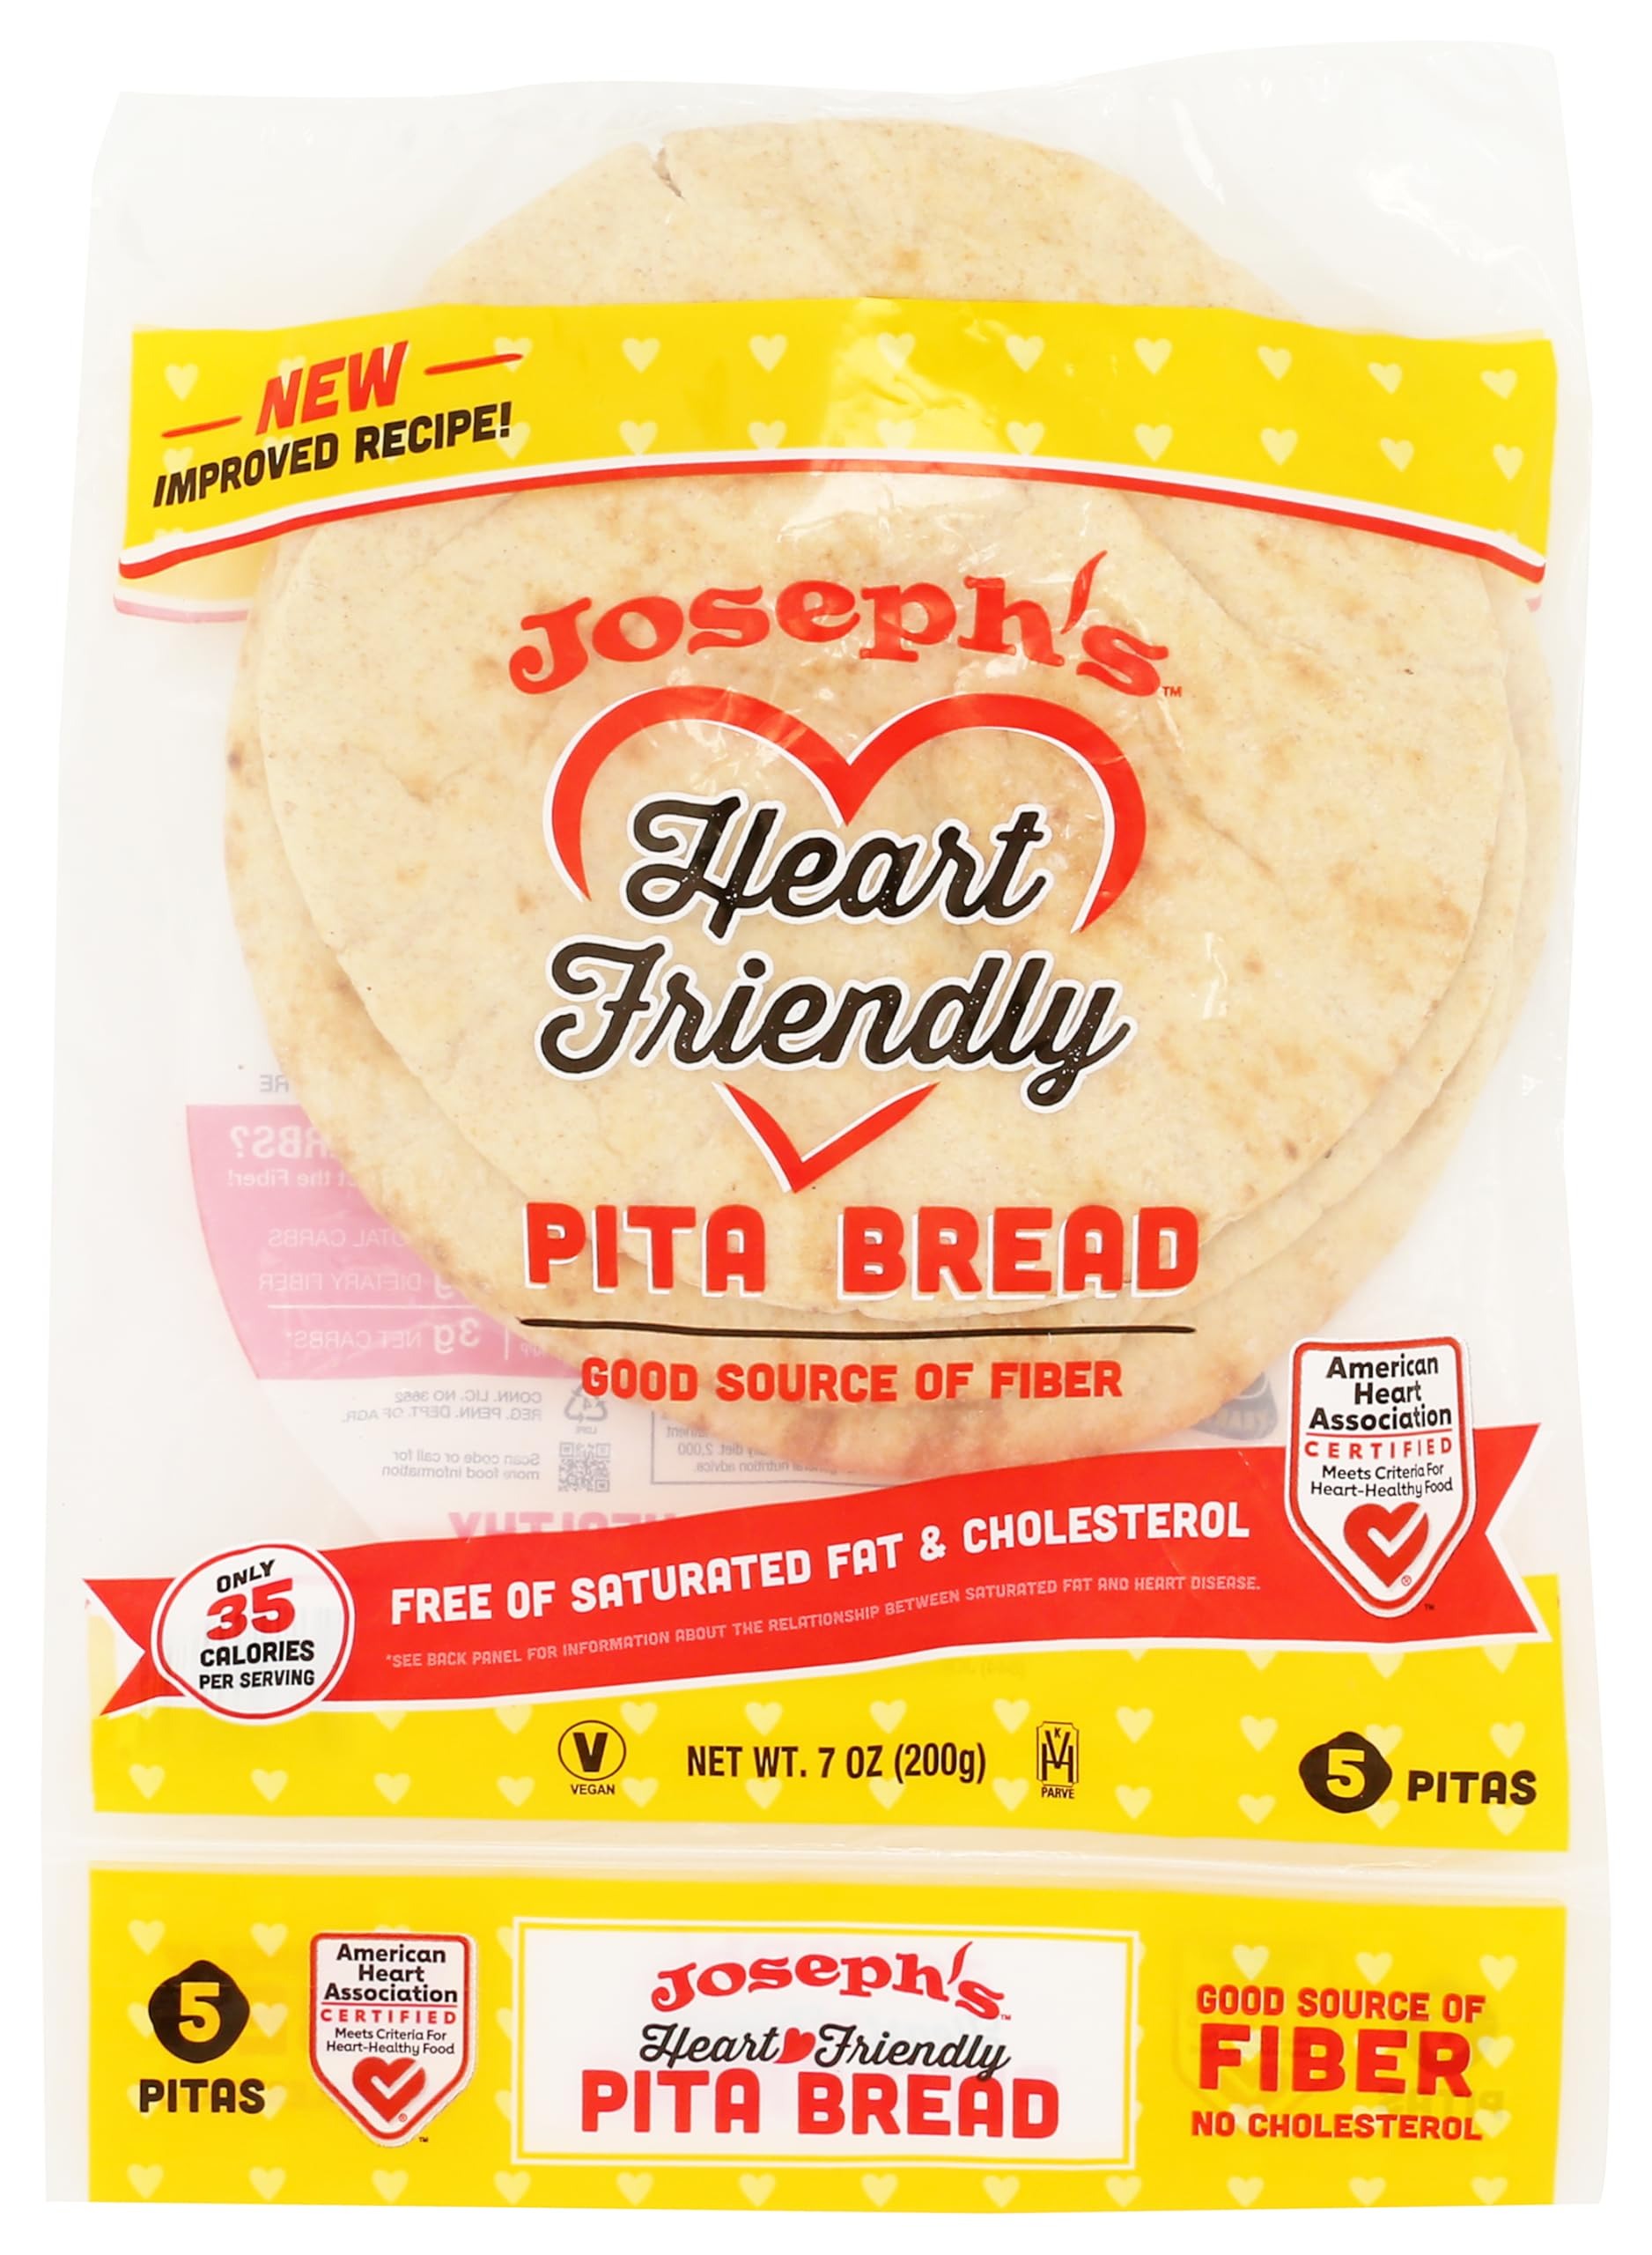
Item Name: HEART FRIENDLY PITA BREAD with Plant sterols CardioAid Kosher Pareve 5 Loaves 3 Packs , NO TRANS FAT!
Value: 3.0
Unit: Count

Price: 4.585